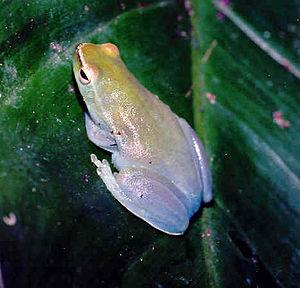
Sphaenorhynchus est un genre d'amphibiens de la famille des Hylidae.
Sphaenorhynchus lacteus est une espèce d'amphibiens de la famille des Hylidae.